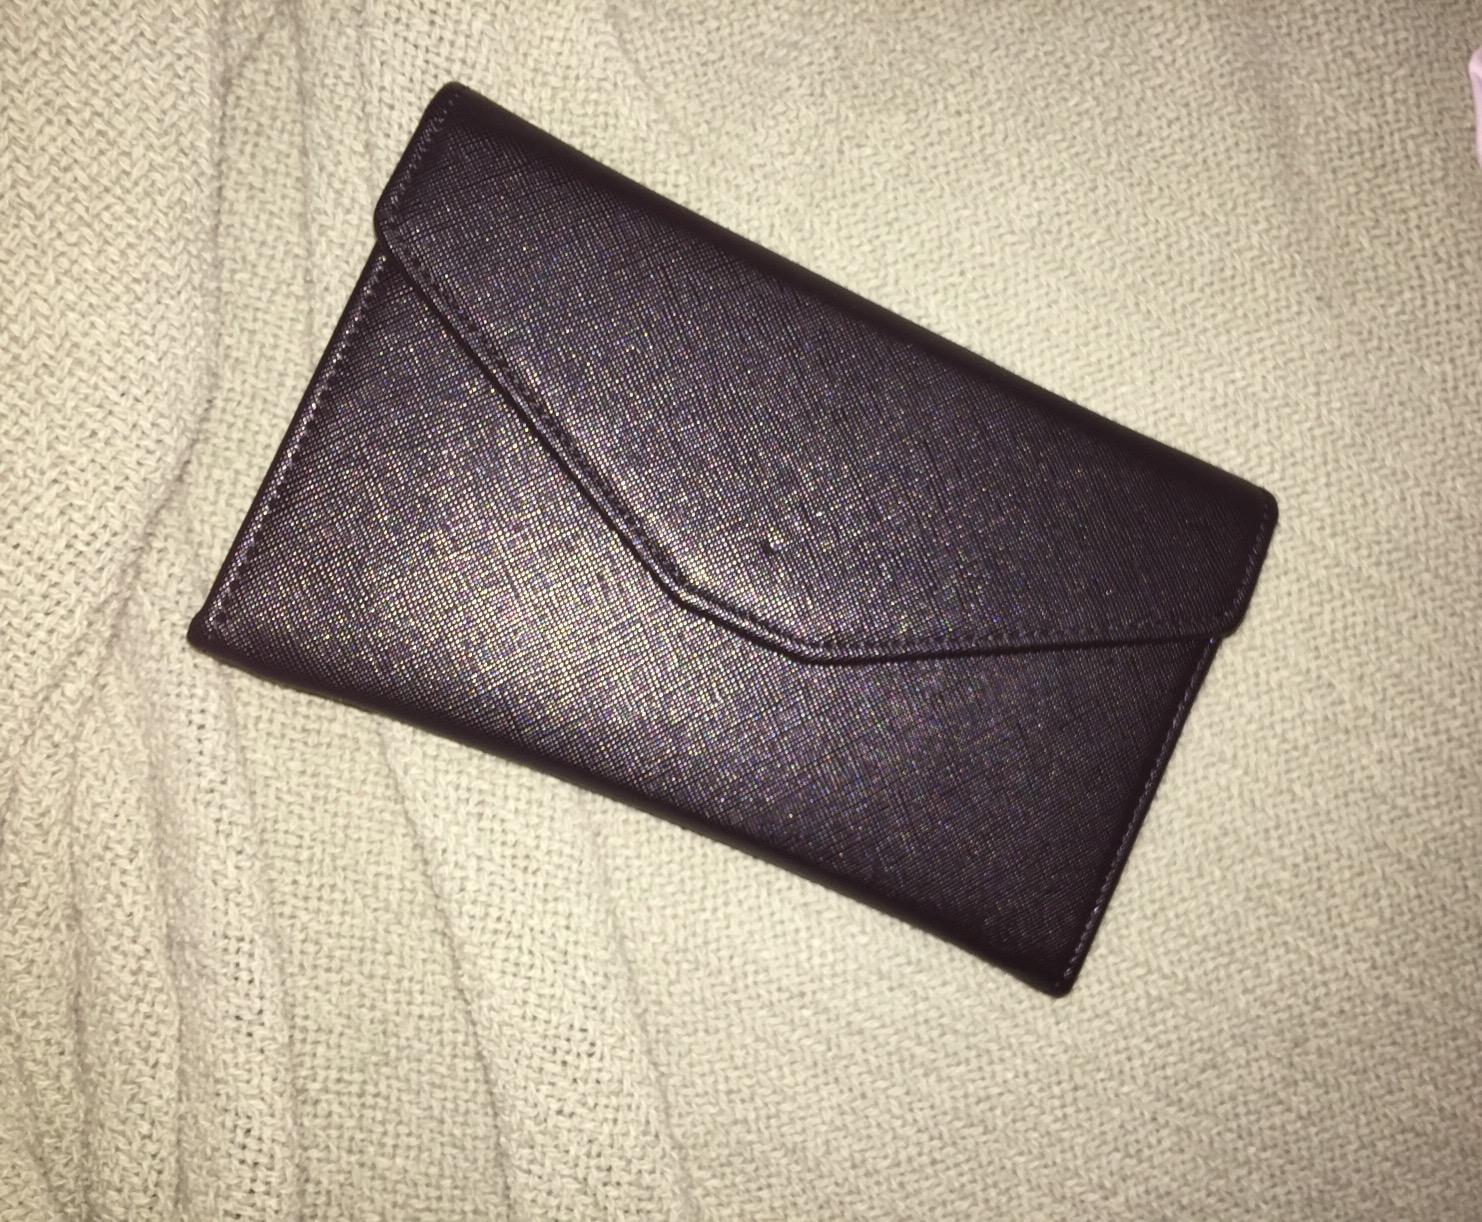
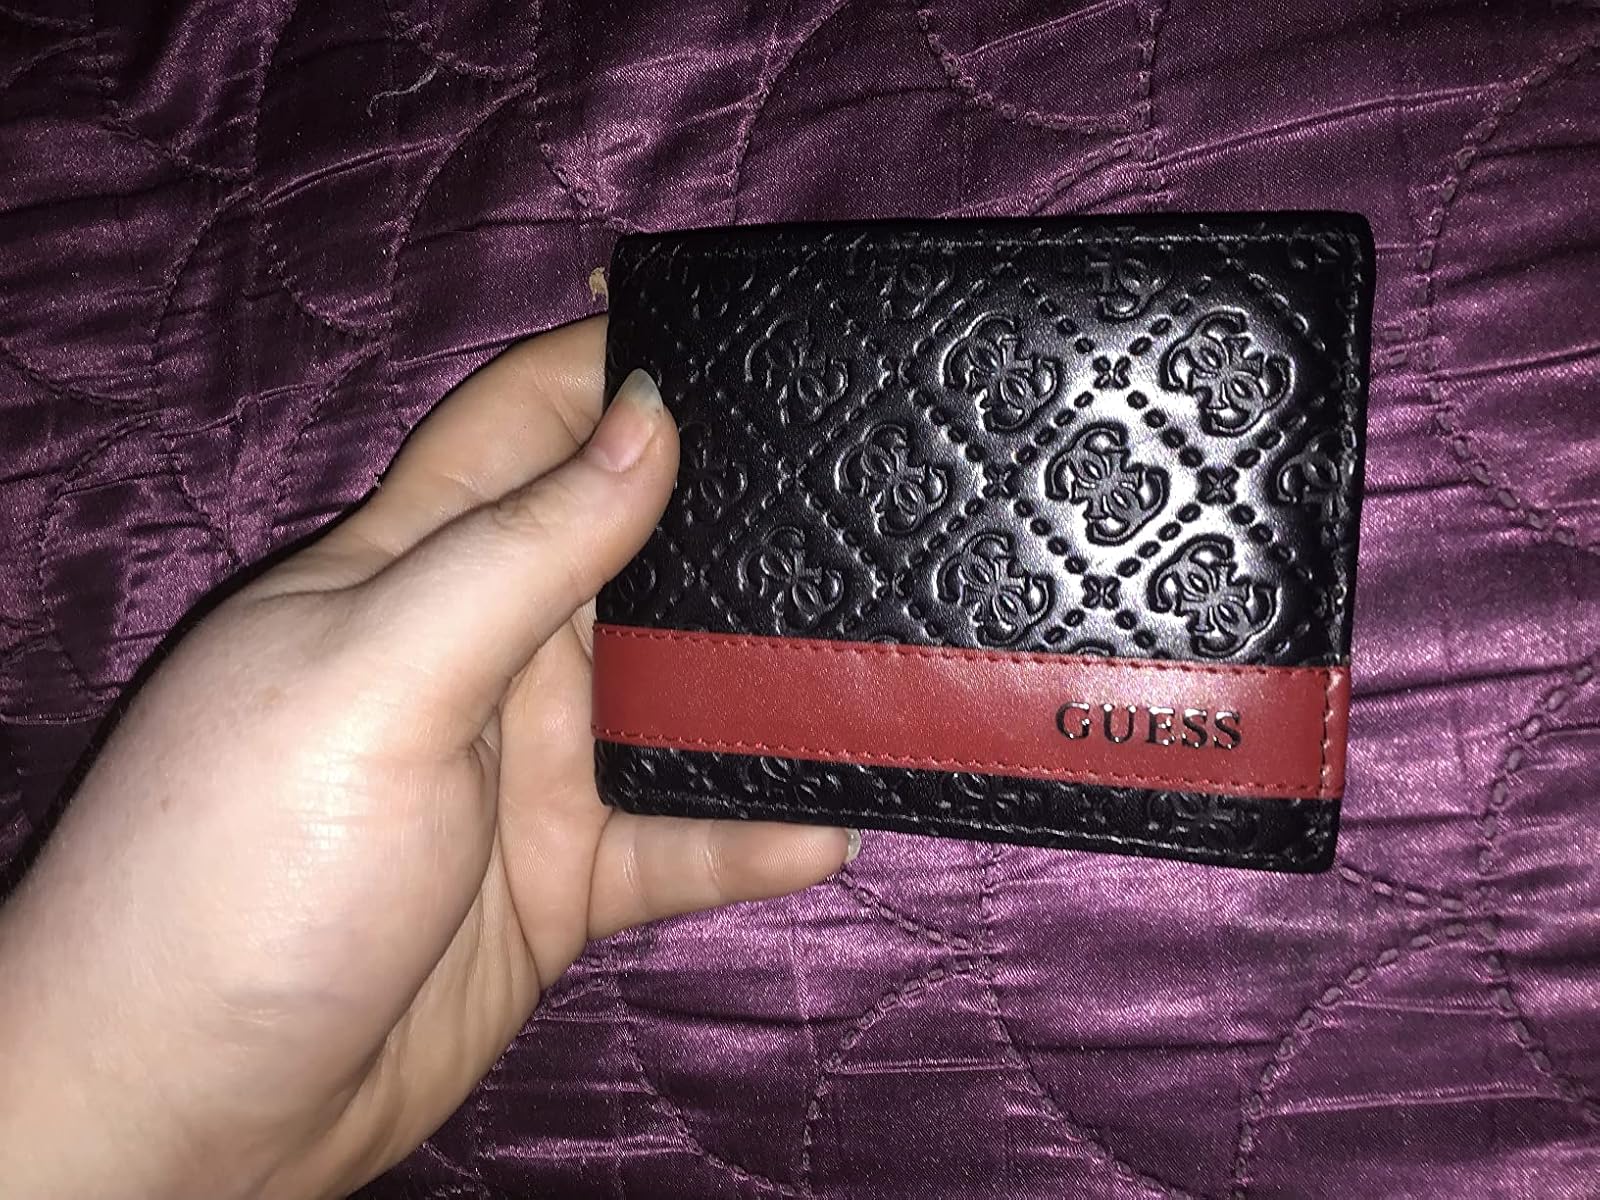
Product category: accessories_wallet
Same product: no